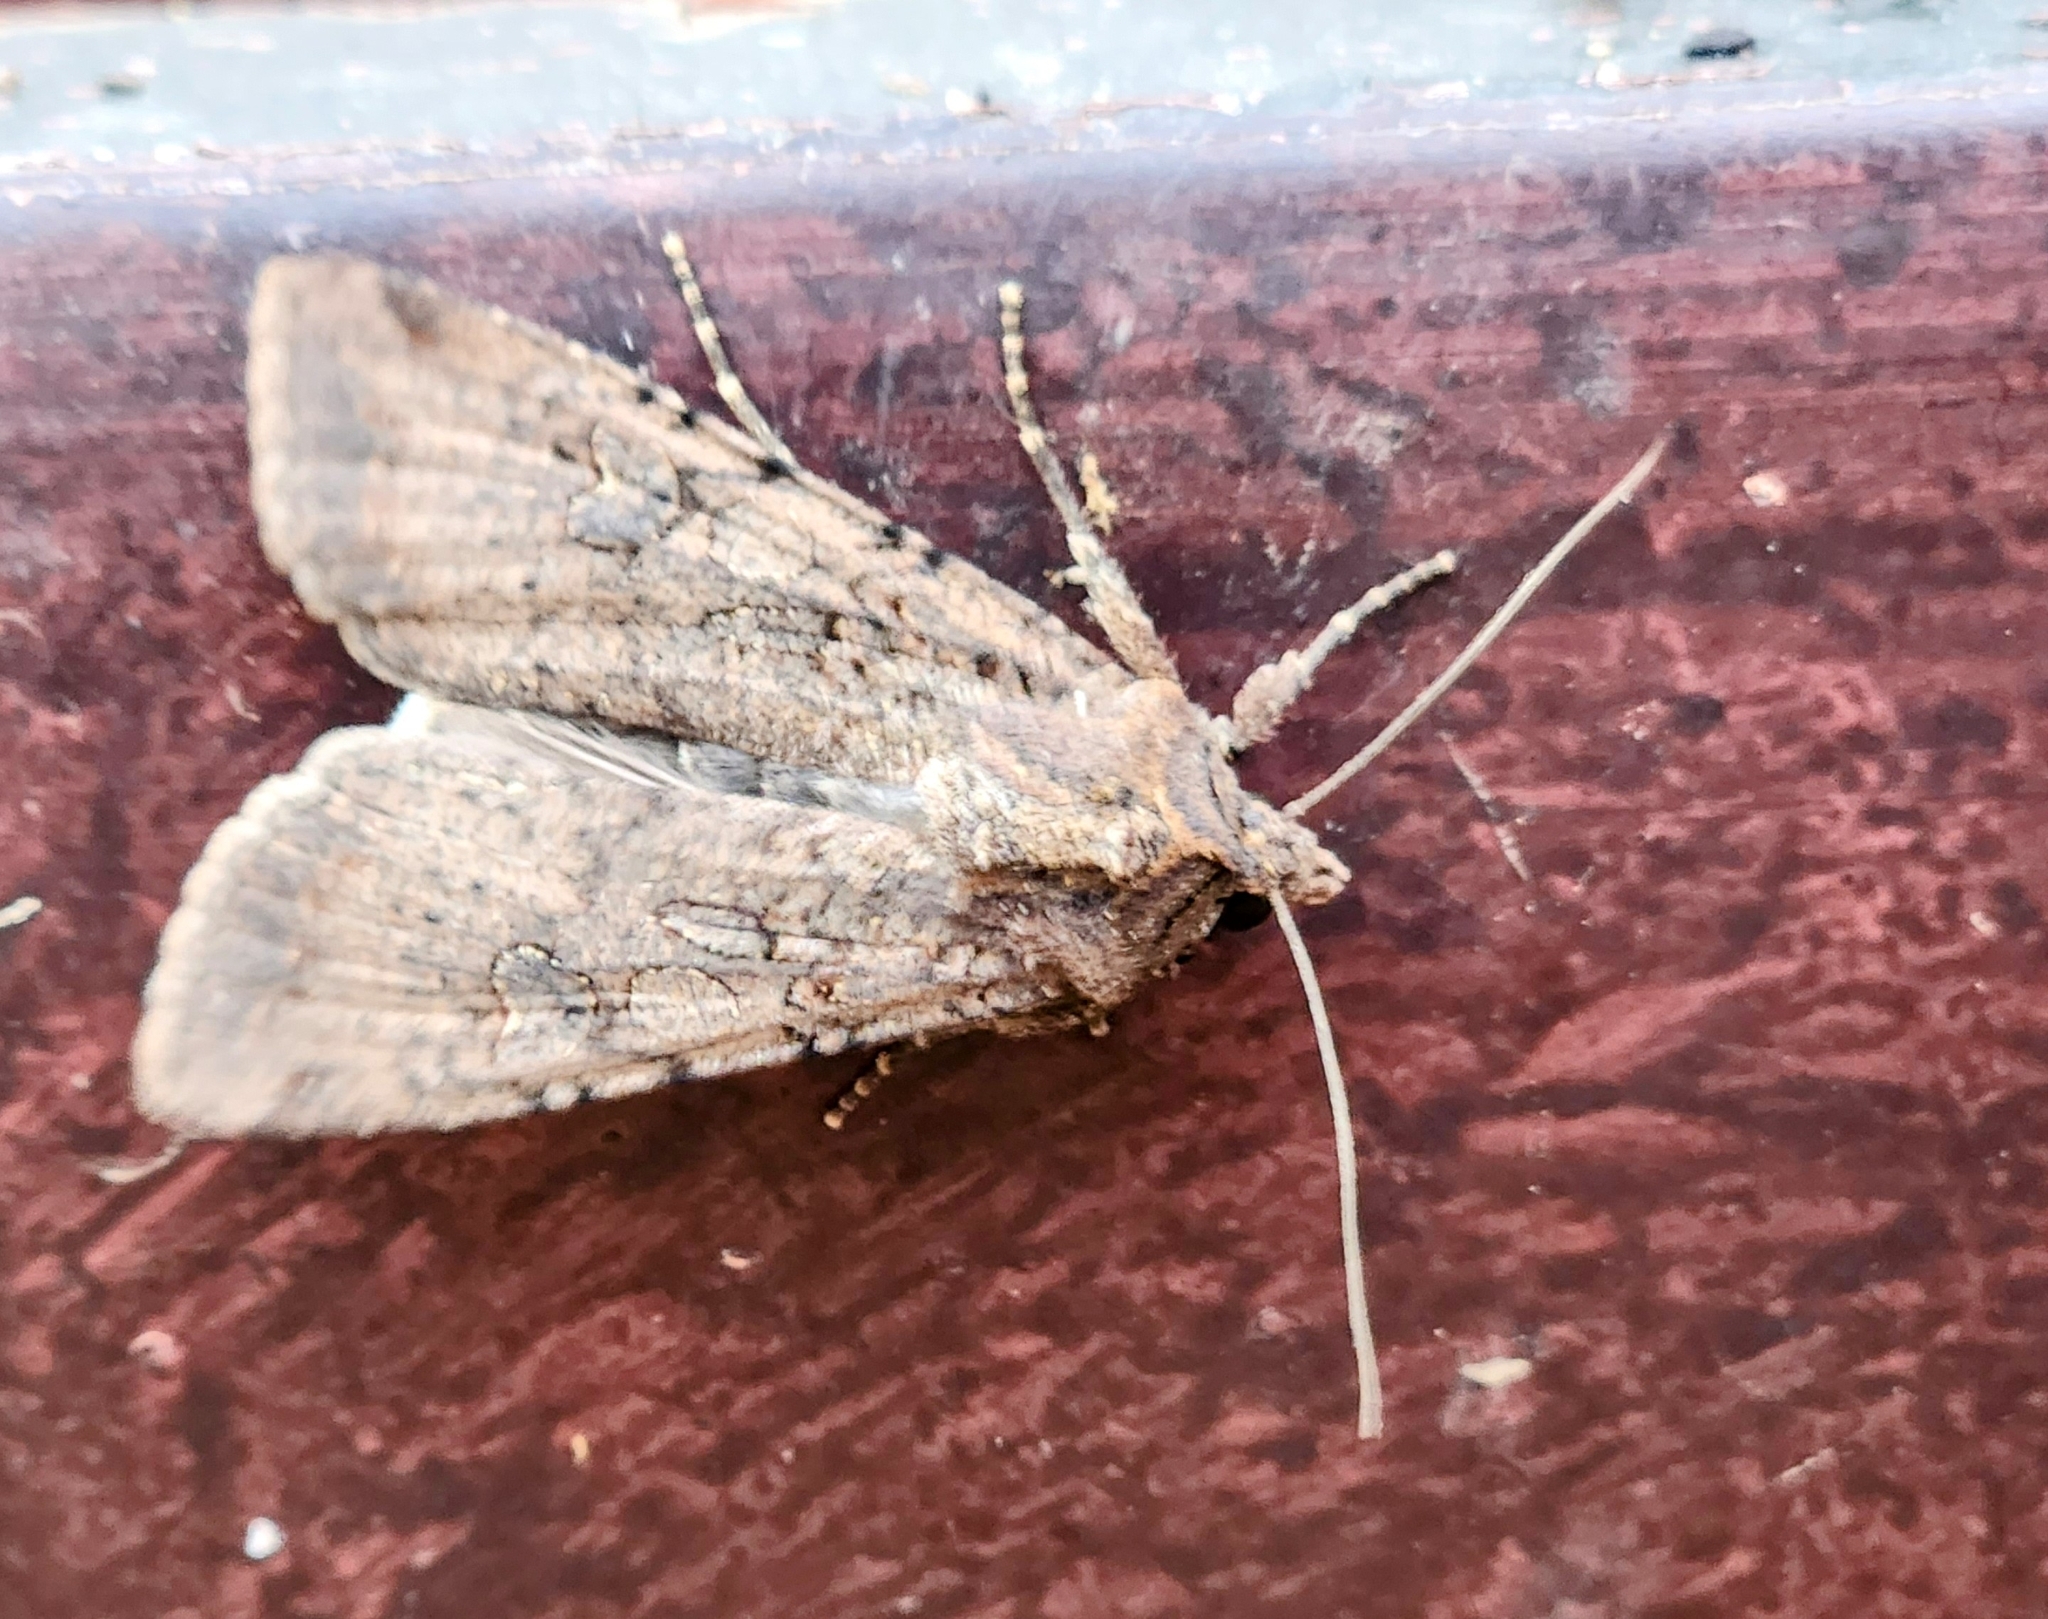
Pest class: cutworms